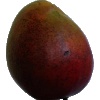
Label: red_mango